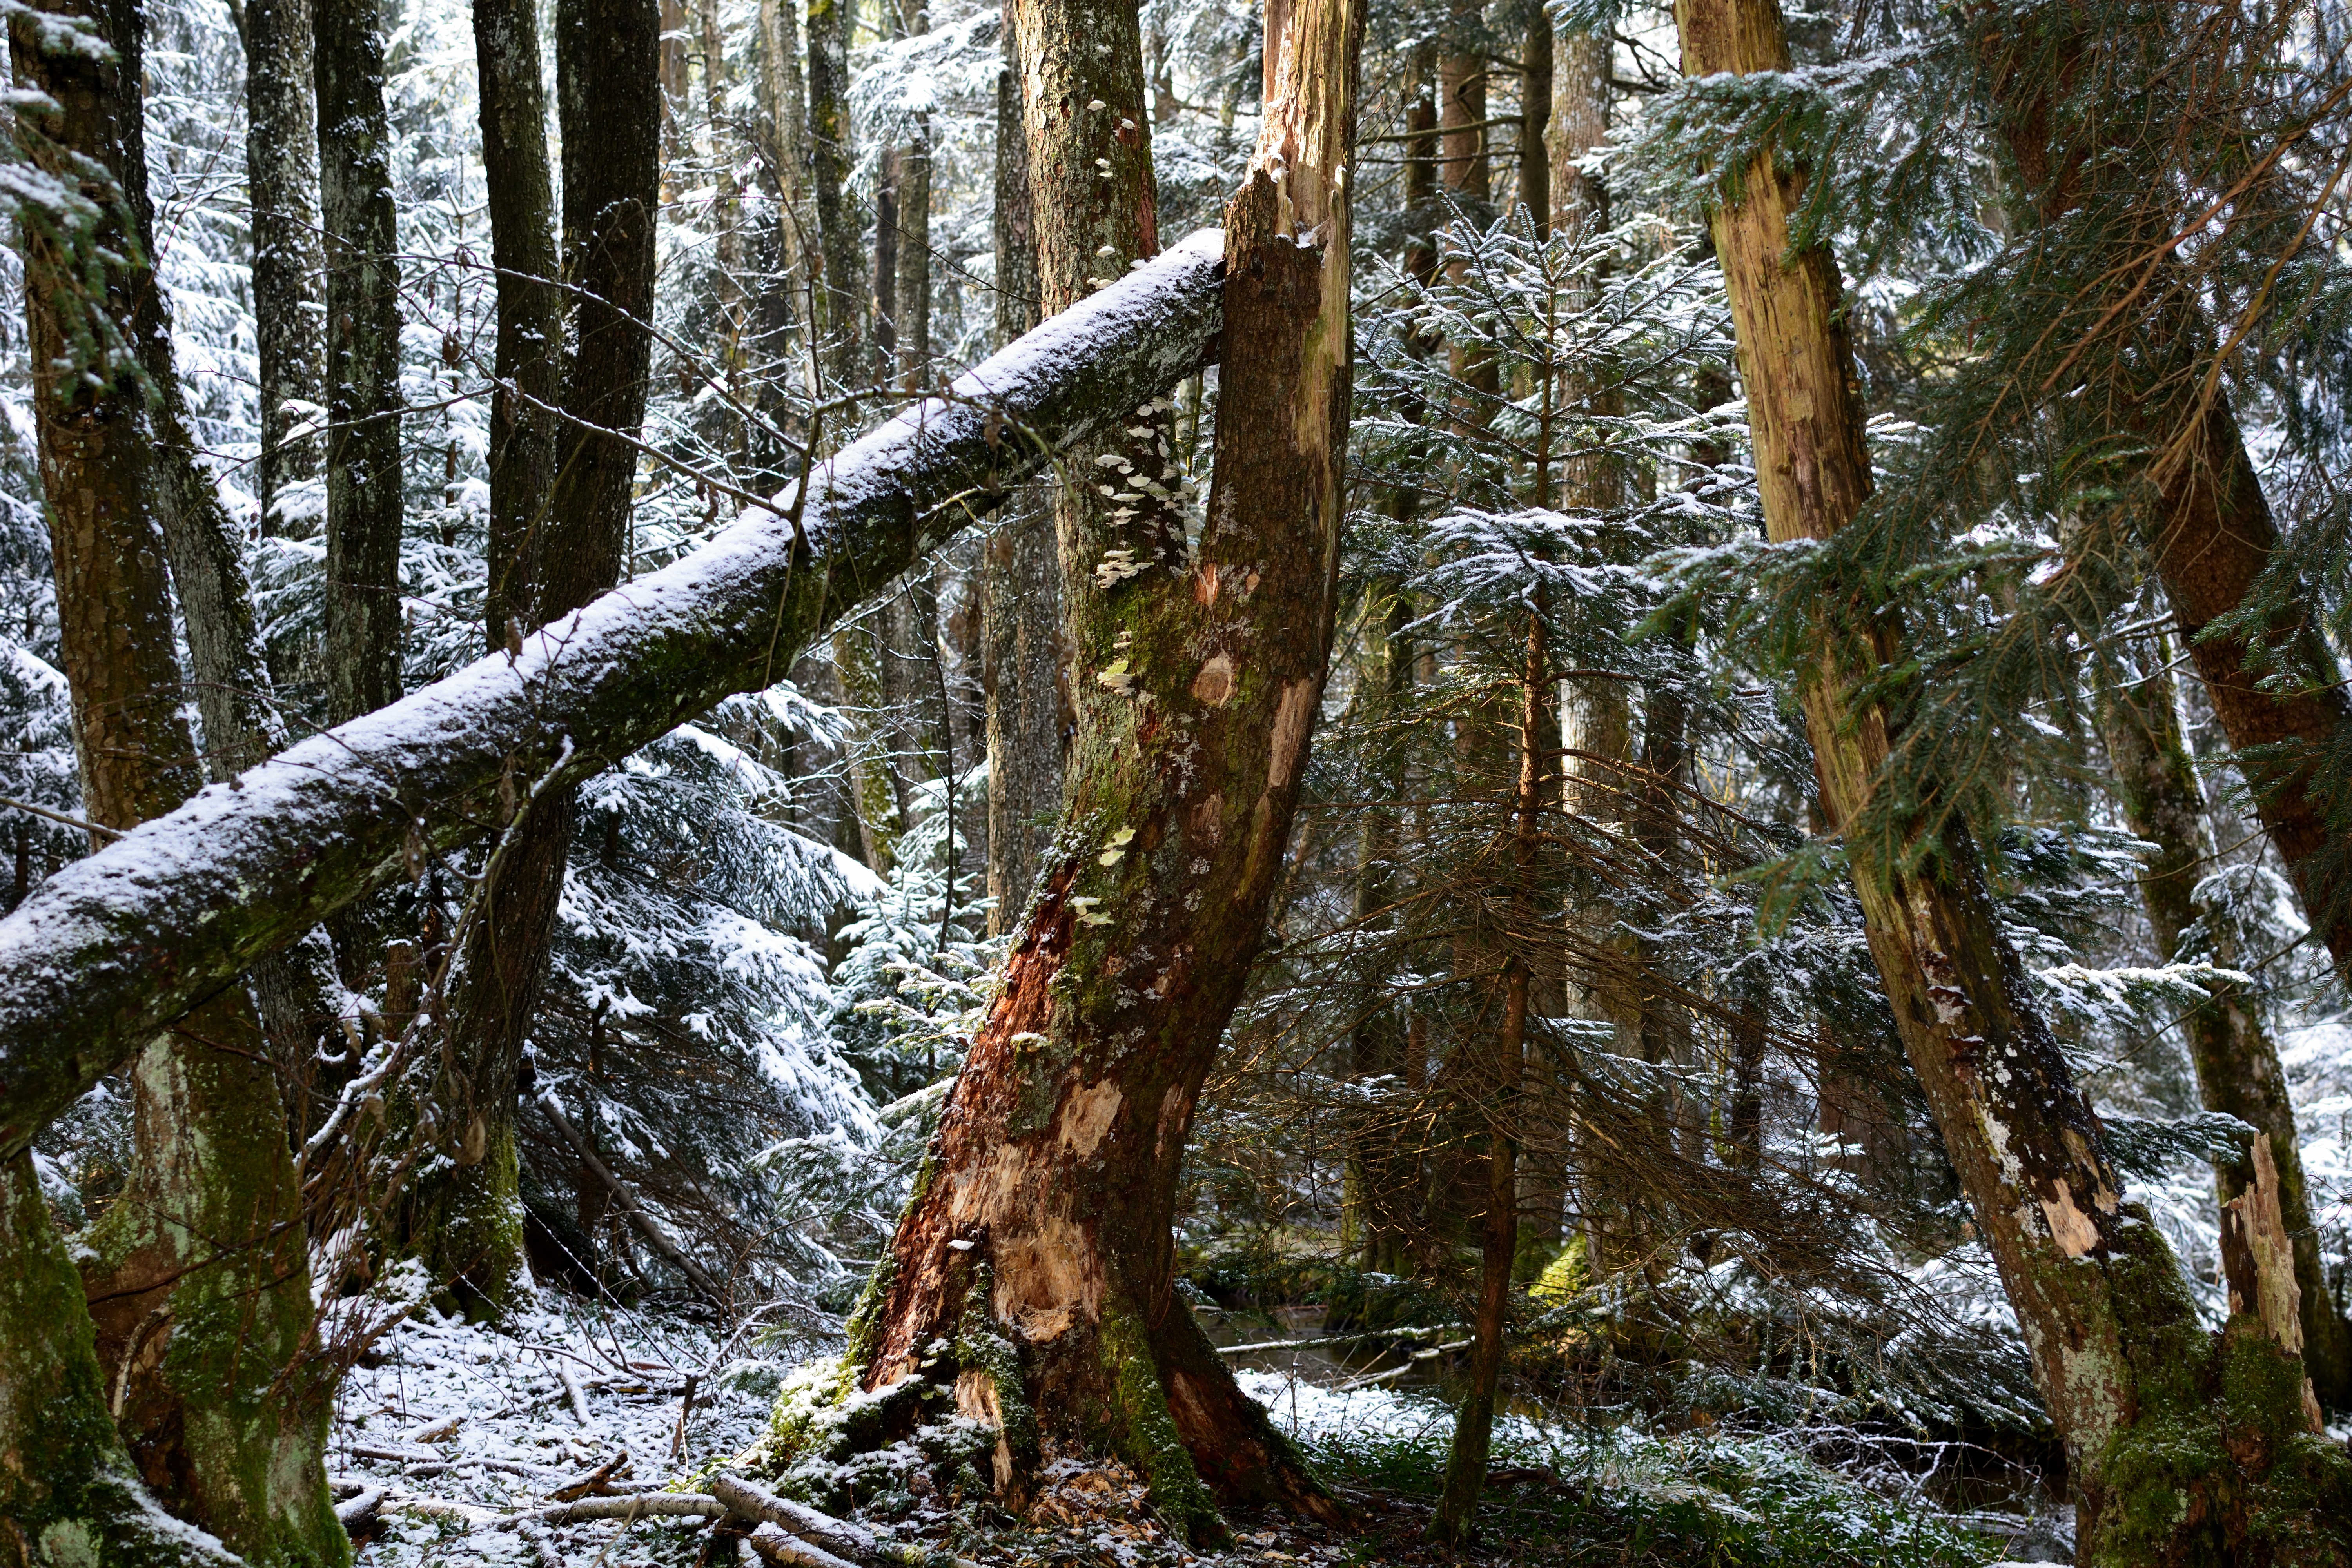
tree, nature, forest, wilderness, branch, snow, winter, plant, trail, sunlight, trunk, old, mystical, dark, log, fir, season, spruce, rainforest, deciduous, gloomy, woodland, habitat, larch, ecosystem, break up, old tree, biome, old growth forest, natural environment, woody plant, temperate broadleaf and mixed forest, temperate coniferous forest